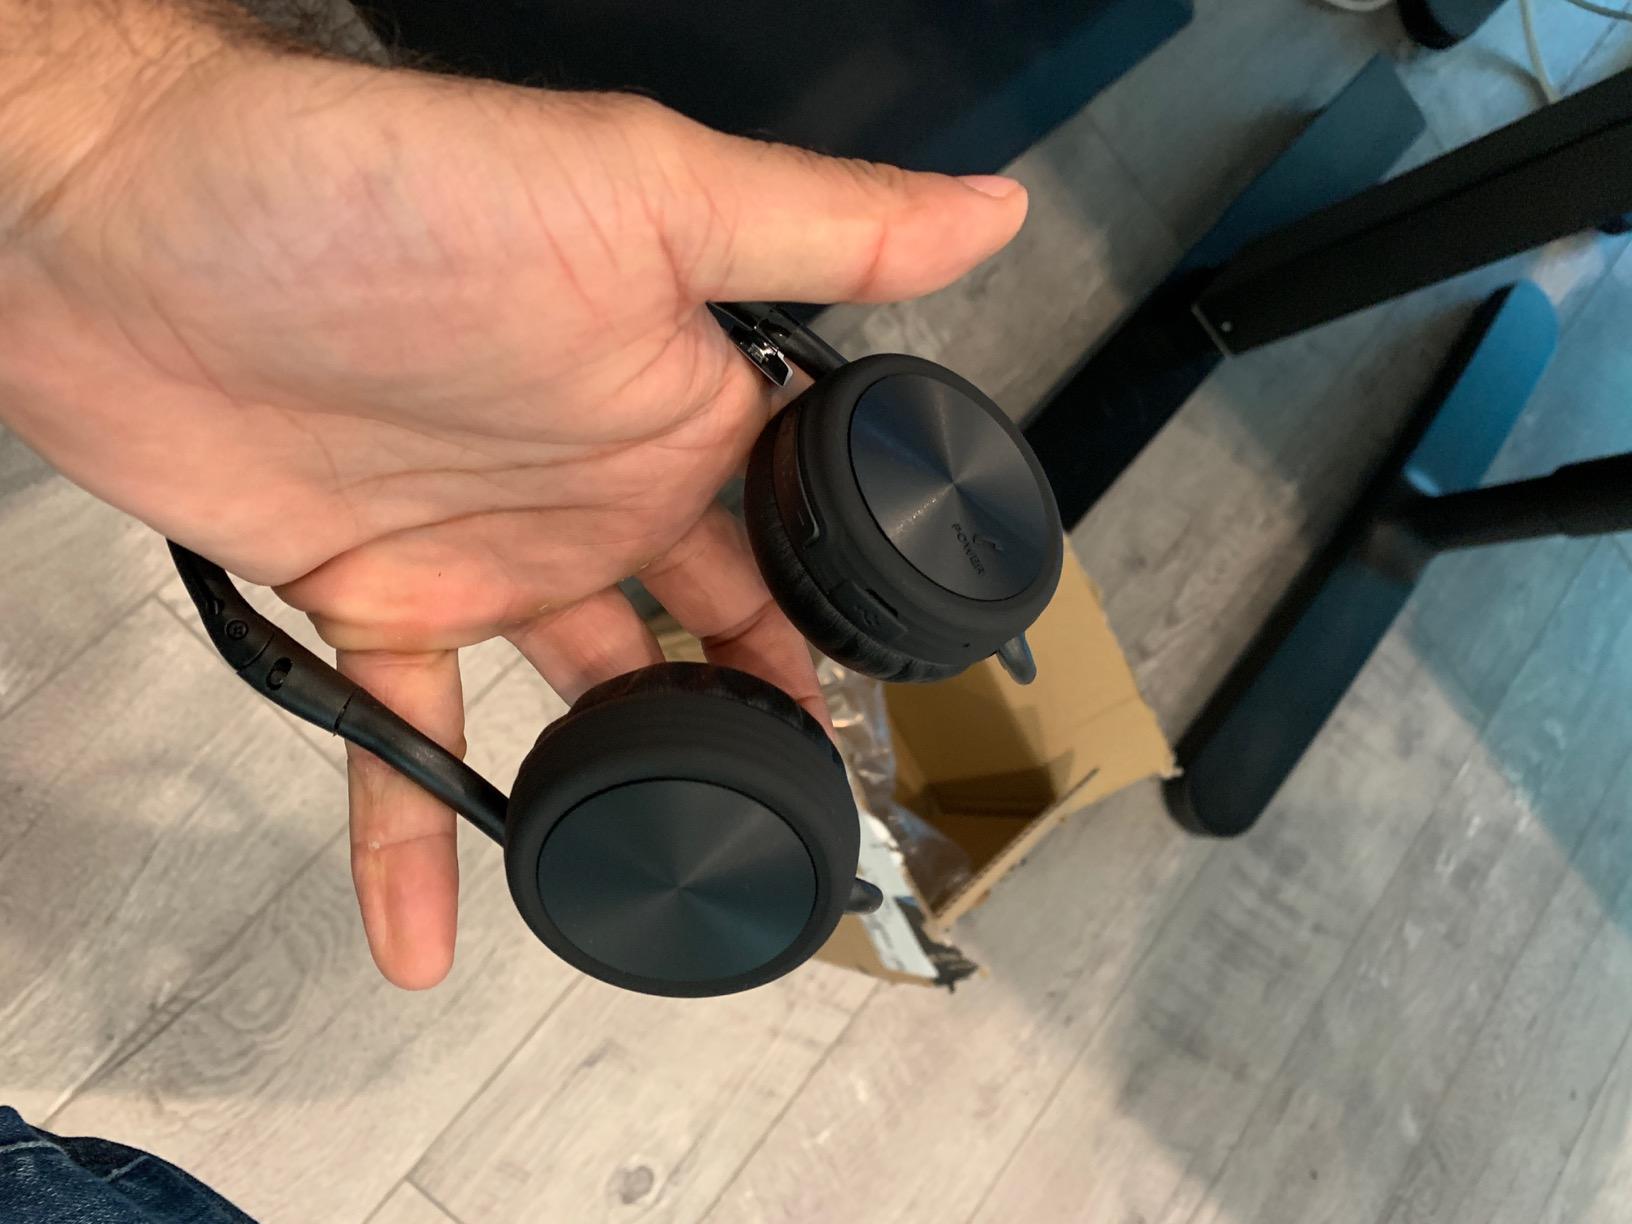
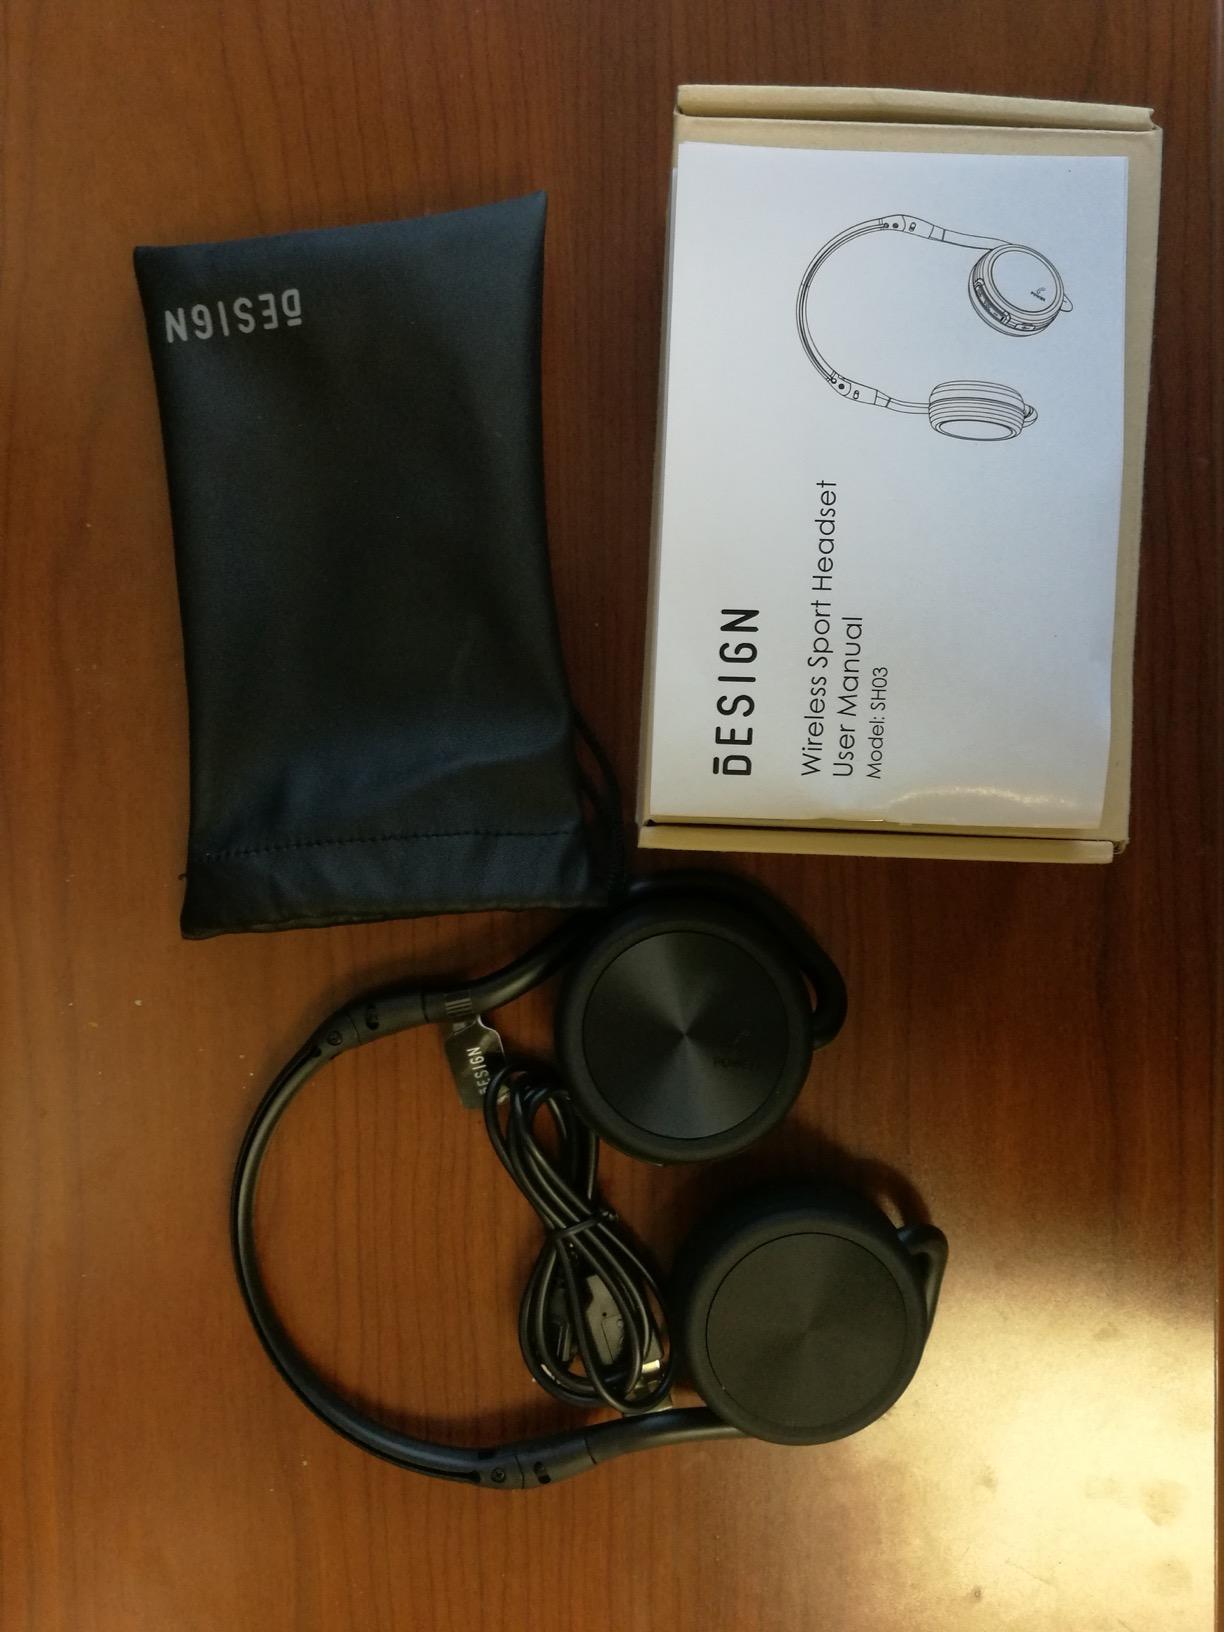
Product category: headphones
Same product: yes